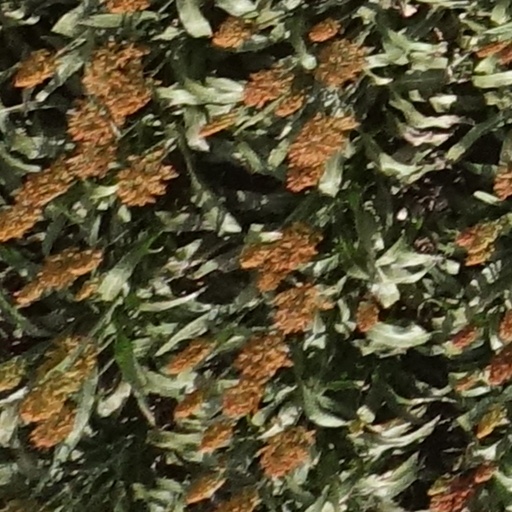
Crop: sorghum